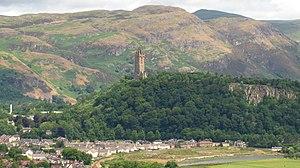
Stirling est une cité écossaise, située dans le council area du même nom dont elle constitue le siège et dans la région de lieutenance de Stirling and Falkirk.